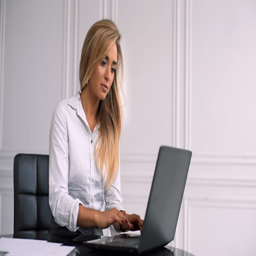
confident business woman sitting at the table and typing a document on the laptop